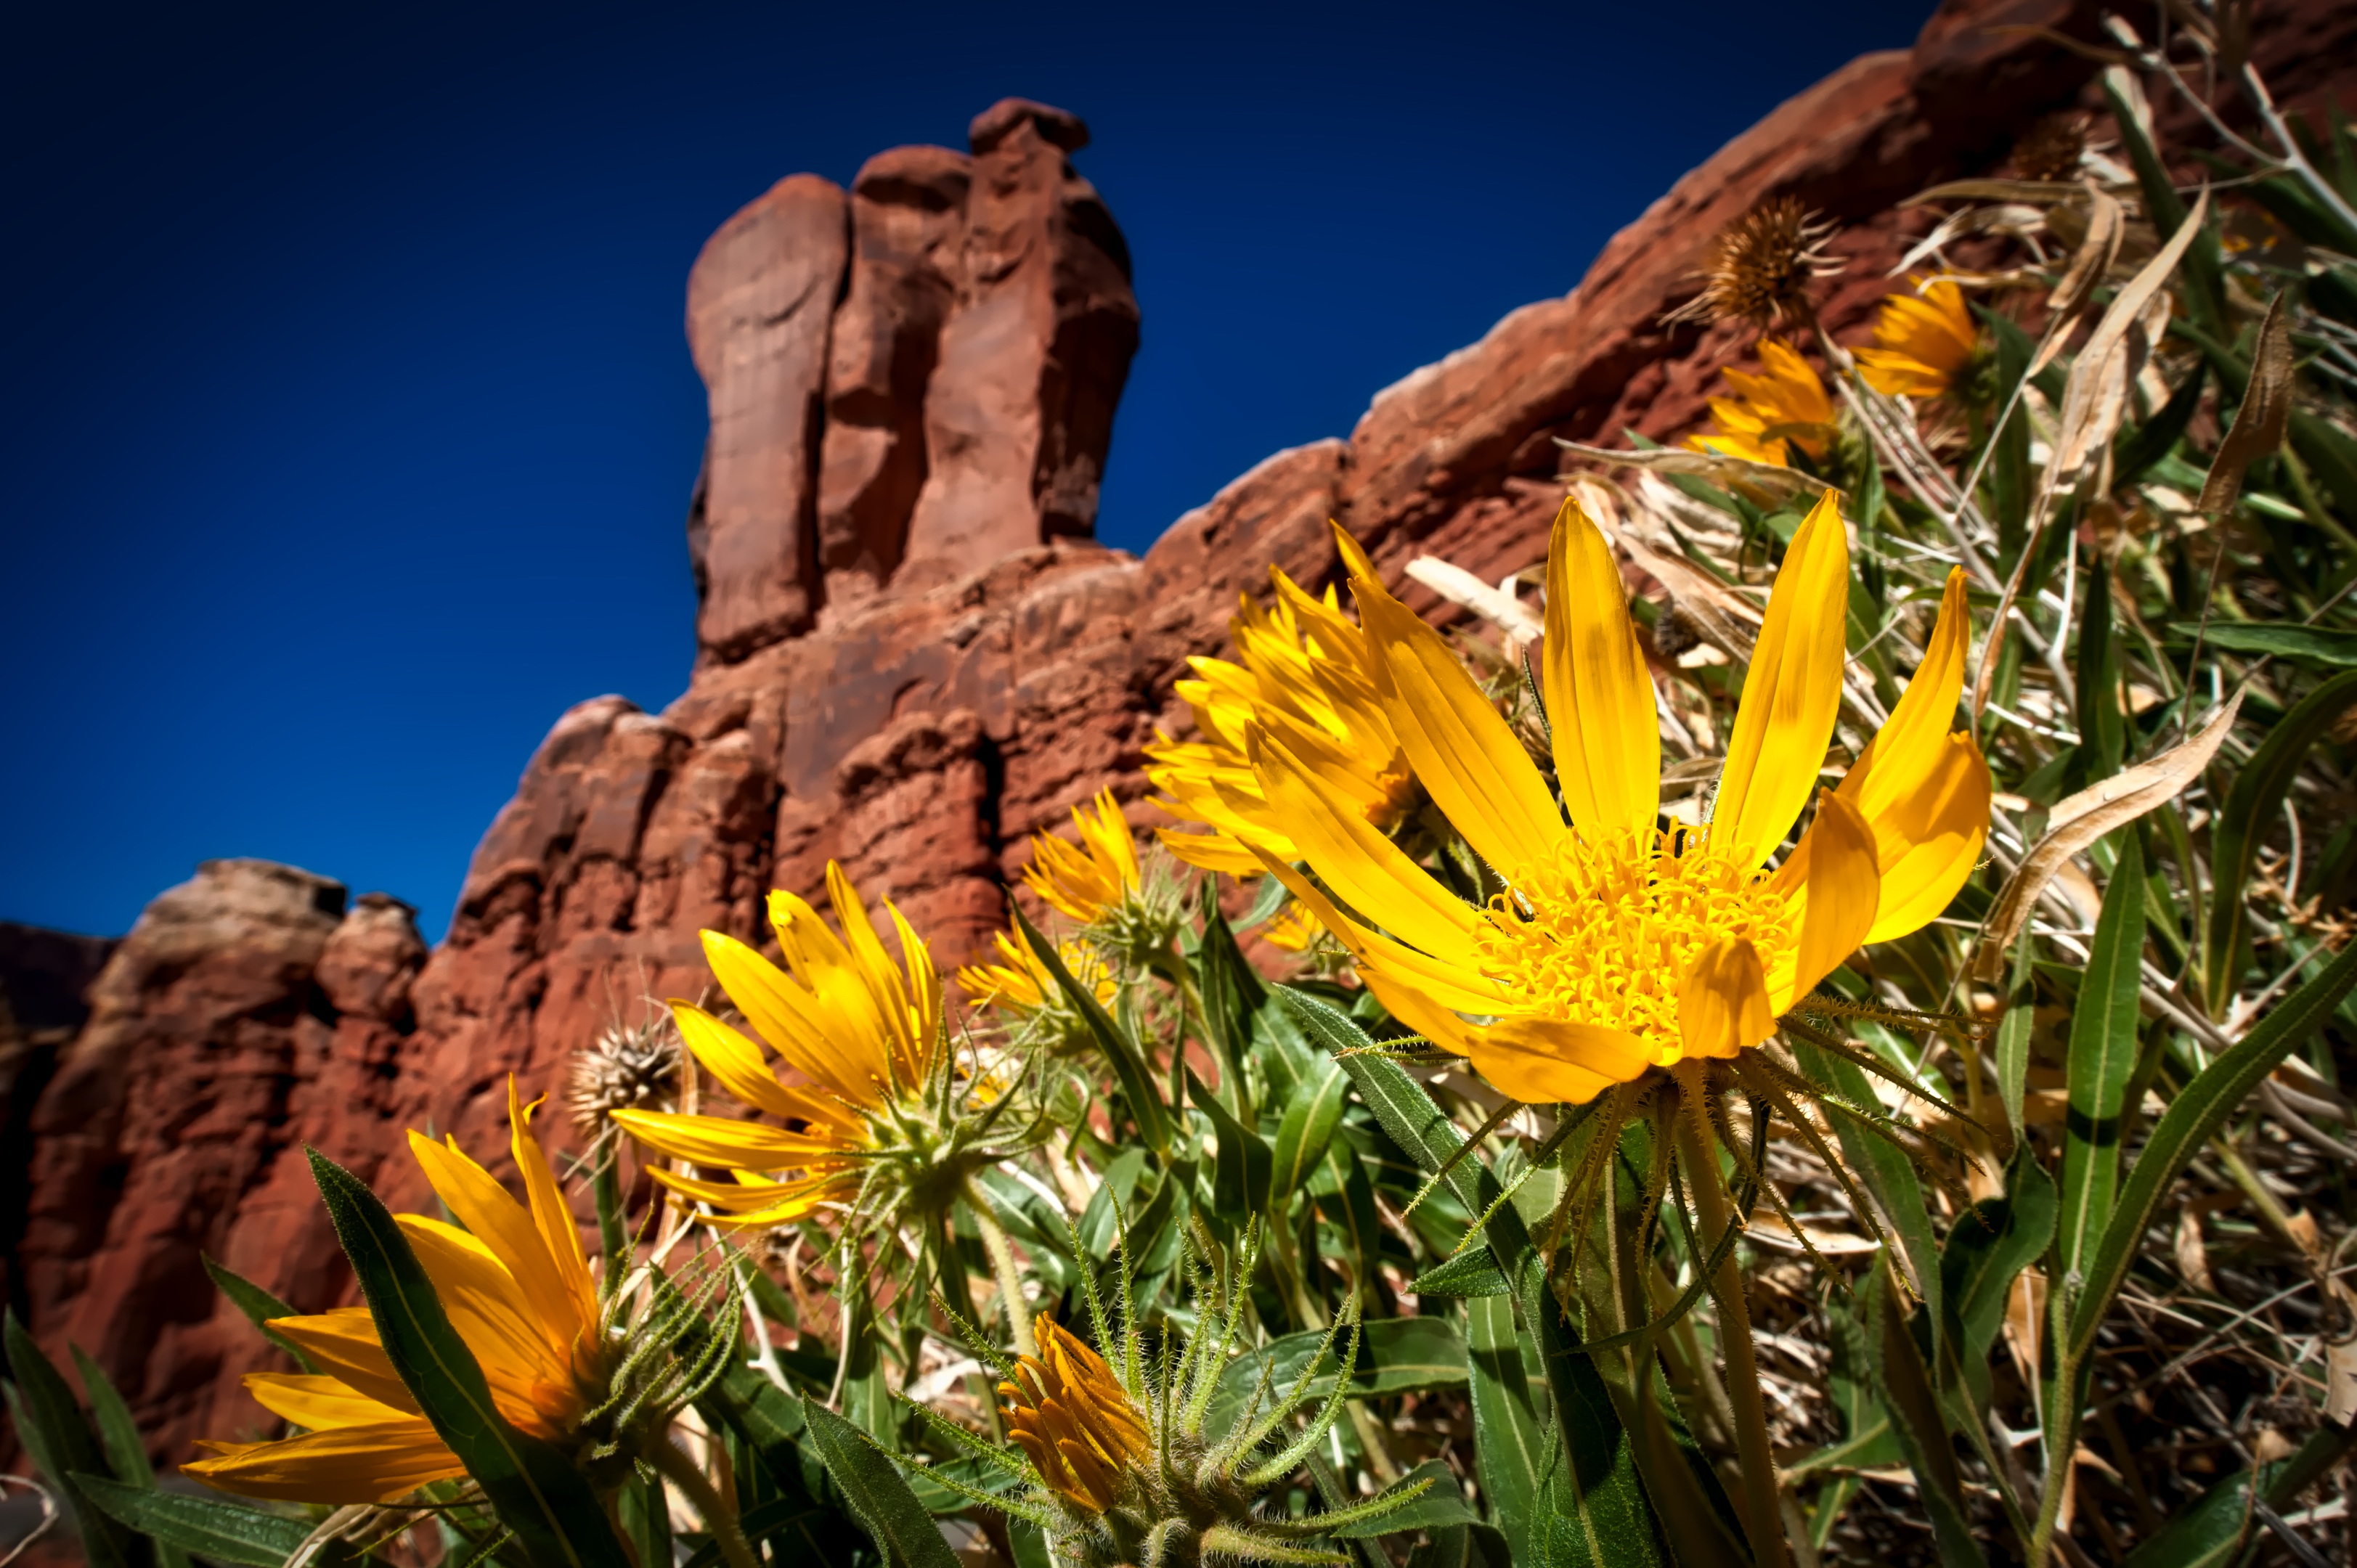
landscape, plant, desert, flower, formation, insect, macro, america, yellow, closeup, flora, plants, wildflower, flowers, hdr, outcrop, mountains, utah, blossoms, blooms, arches national park, southwest, flowering plant, land plant